Aragonese Castle (Reggio Calabria)

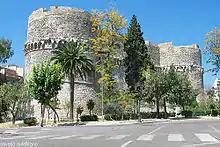
The castle

Aragonese Castle is a castle in Reggio Calabria enlarged to its current extent by Ferdinand I of Aragon.